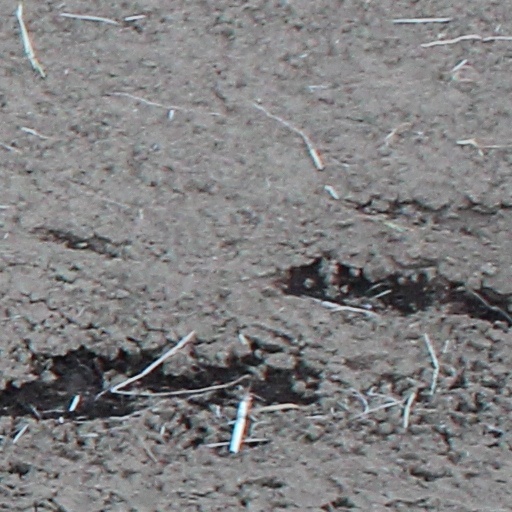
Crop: wheat